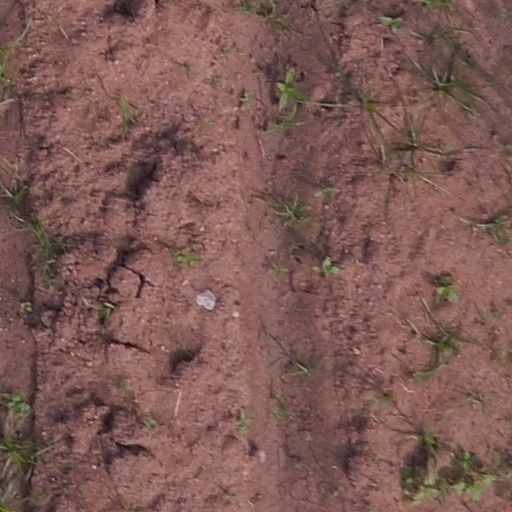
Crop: maize; corn